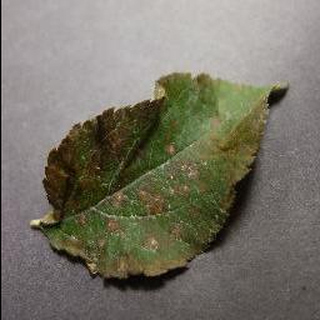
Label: apple_cedar_apple_rust